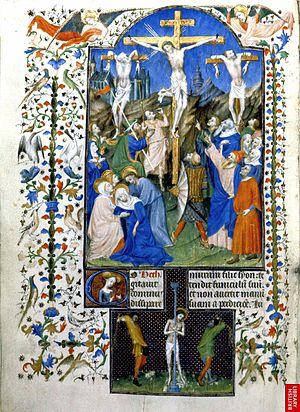
Le Maître du Bréviaire de Jean sans Peur est un maître anonyme enlumineur actif en France entre 1406 et 1420. Son nom est forgé par l'historien de l'art Millard Meiss d'après un bréviaire qu'il a enluminé pour le compte de Jean Ier de Bourgogne.